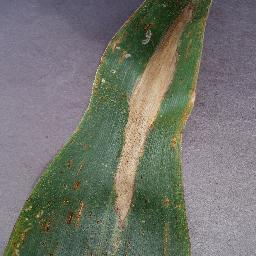
Label: Corn___Northern_Leaf_Blight